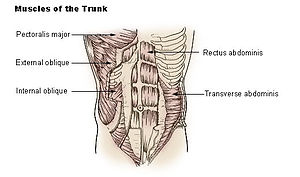
Skrå ydre bugmuskel
Torsoens muskler
Skrå ydre bugmuskel er den største og superficiale af de tre flade muskler på den laterale anteriore mave.